Diverticulitis

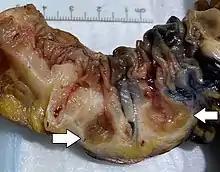
Gross pathology of a longitudinally opened colon (inside/mucosa at top and outside/serosa at bottom), showing diverticulitis with two diverticular abscesses (white arrows). The dark colouration at right is previous colon tattooing for localisation.

In complicated diverticulitis, an inflamed diverticulum can rupture, allowing bacteria to subsequently infect externally from the colon. If the infection spreads to the lining of the abdominal cavity (the peritoneum), peritonitis results. Sometimes, inflamed diverticula can cause narrowing of the bowel, leading to an obstruction. In some cases, the affected part of the colon adheres to the bladder or other organs in the pelvic cavity, causing a , or creating an abnormal connection between an organ and adjacent structure or another organ (in the case of diverticulitis, the colon, and an adjacent organ).